Nakayama Miki

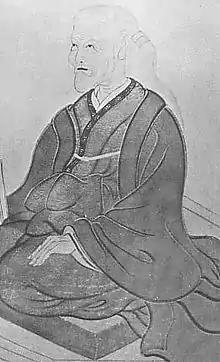
Image from "Pictorial History of Modern Japan" (Vol. 2) by Sanseidō

was a nineteenth-century Japanese farmer and religious leader. She is the primary figure of the Japanese new religion Tenrikyo. Tenrikyo followers, who refer to her as Oyasama (おやさま or 親様), believe that she was settled in the Shrine of Tsukihi from the moment she experienced a divine revelation in 1838 until her death in 1887. In Tenrikyo, she is also referred to as the .